Eastern Green Links

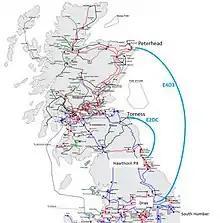
Ofgem's schematic map of cables for Eastern HVDC projects

In July 2022, Ofgem published its conditional decision on the "Final needs case" for the Eastern HVDC project, confirming its choice of two separate HVDC links, each rated at 2GW.